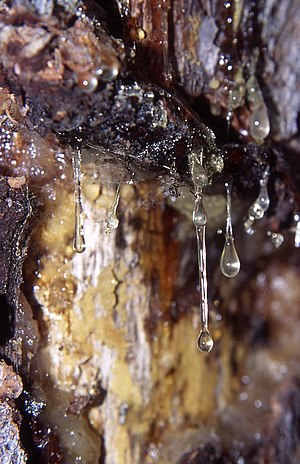
Terpen
Mange terpener stammer fra harpiks, her et fyrretræ.
Terpener er en stor og varieret gruppe af naturligt forekommende kulstofforbindelser, som primært produceres i mange planter, specielt i nåletræer, men også af nogle insekter, som f.eks. svalehalelarver, der udsender terpener, når de er truet. Terpener er hovedbestandelen i harpiks, og i terpentin fremstillet af harpiks. Navnet terpen er afledt af ordet terpentin. Når terpener ændres kemisk, som f.eks. ved oxidation eller omdannelse af kulstofskelettet, kaldes de resulterende forbindelser for terpenoider. Dog bruges ordet terpen af og til som samlebetegnelse for alle terpener og terpenoider.